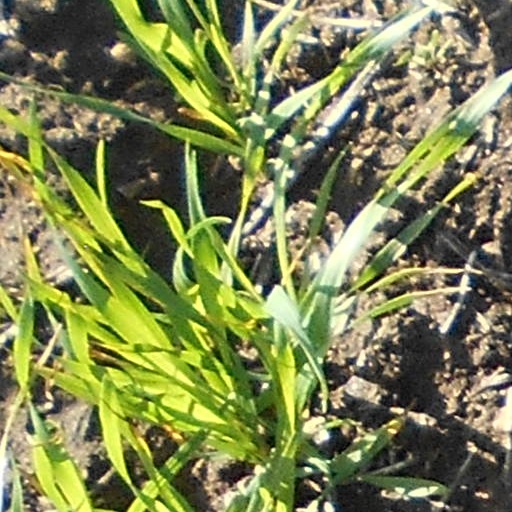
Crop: wheat